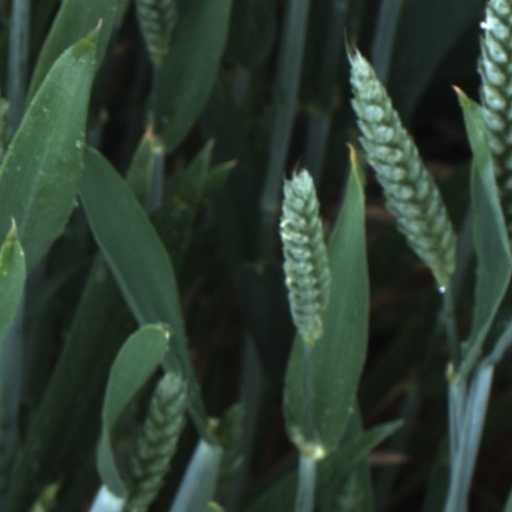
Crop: wheat